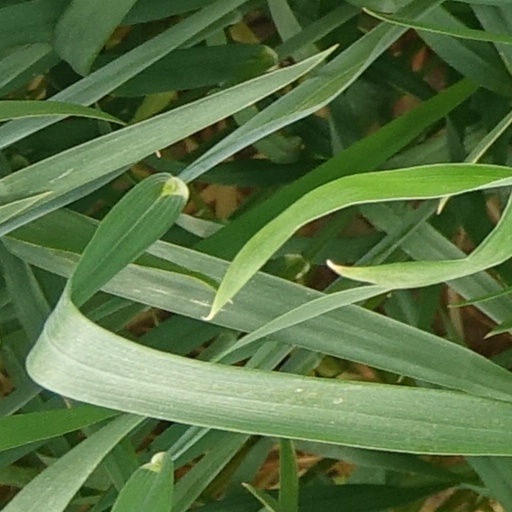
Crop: wheat